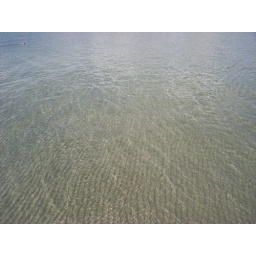
I can't get over how incredibly clear the water is out here....